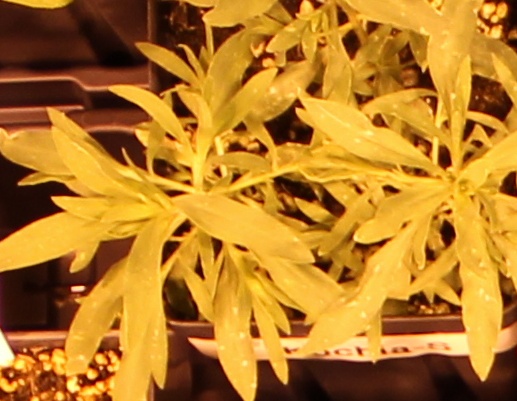
Label: Kochia